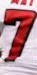
Number: 7